Openmoko

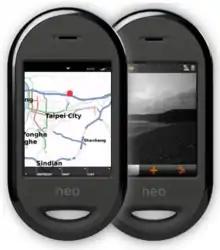
Neo FreeRunner, an open source smartphone created by the Openmoko project.

Openmoko is a discontinued project to create a family of mobile phones that are open source, including the hardware specification, the operating system (Openmoko Linux), and actual smartphone development implementation like the Neo 1973 and Neo FreeRunner. The whole project was sponsored by Openmoko Inc.